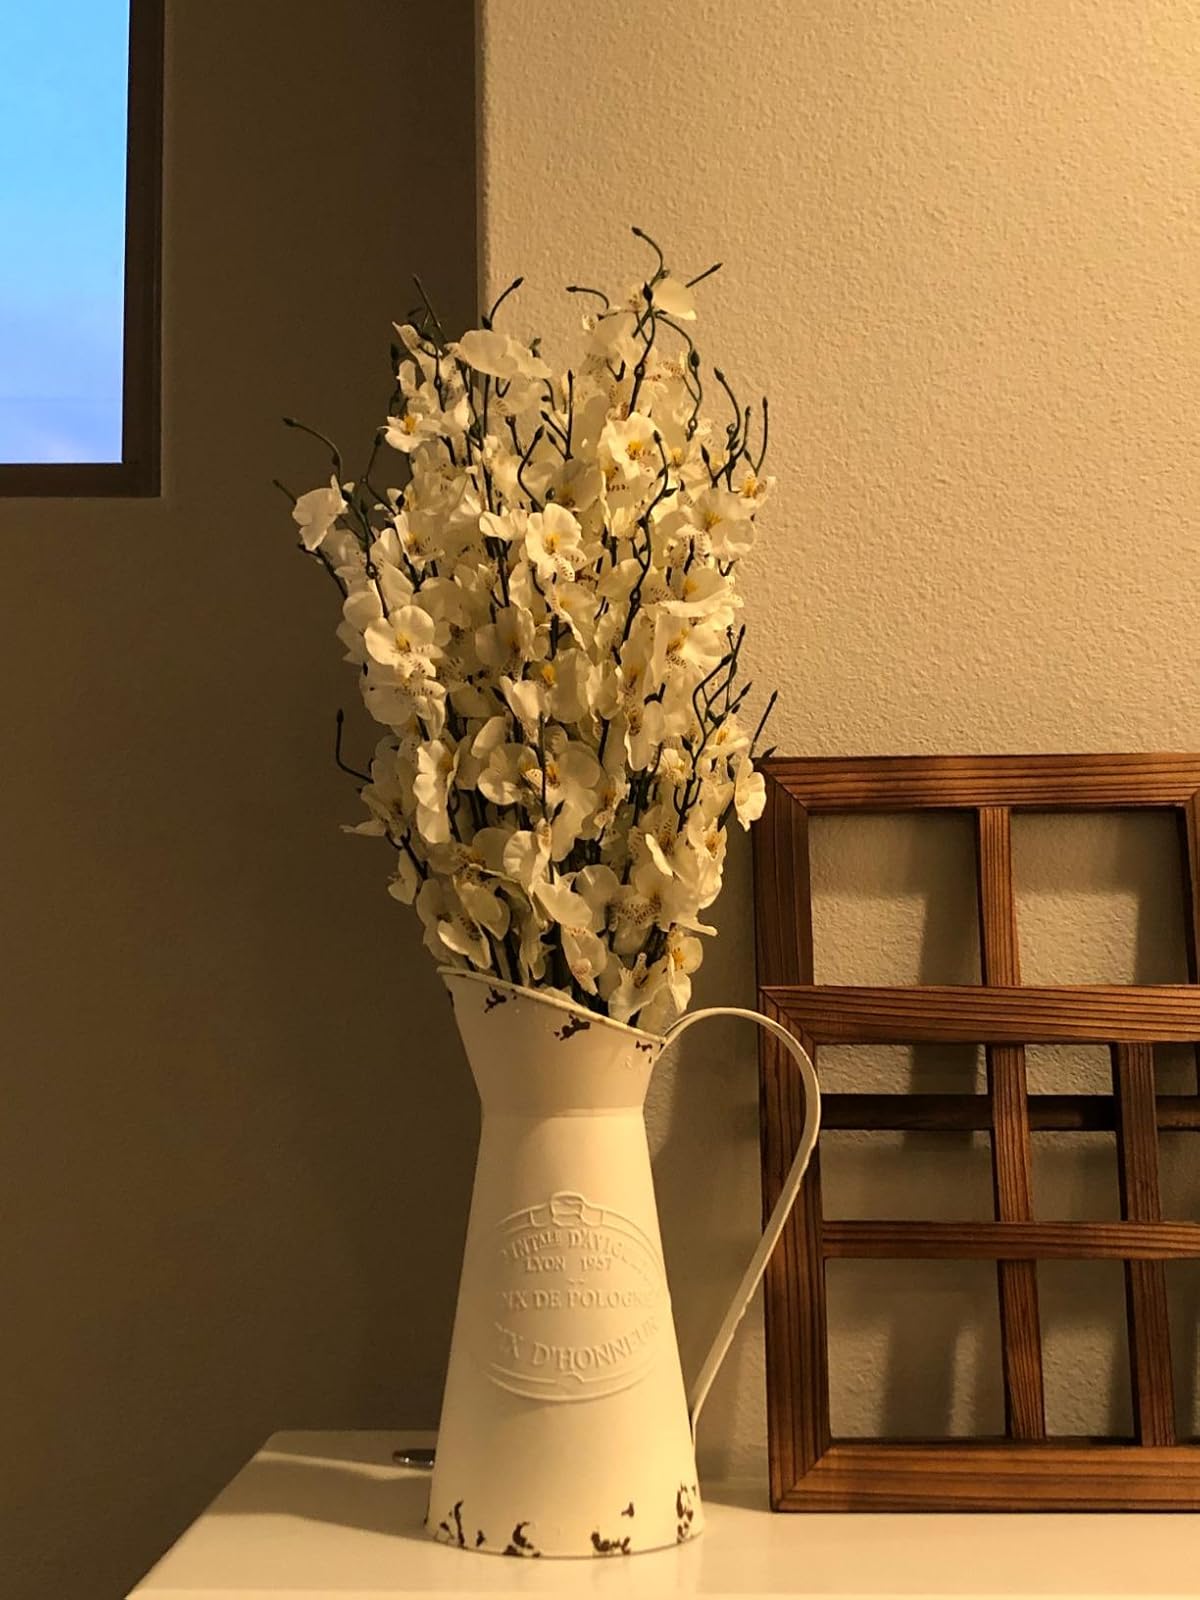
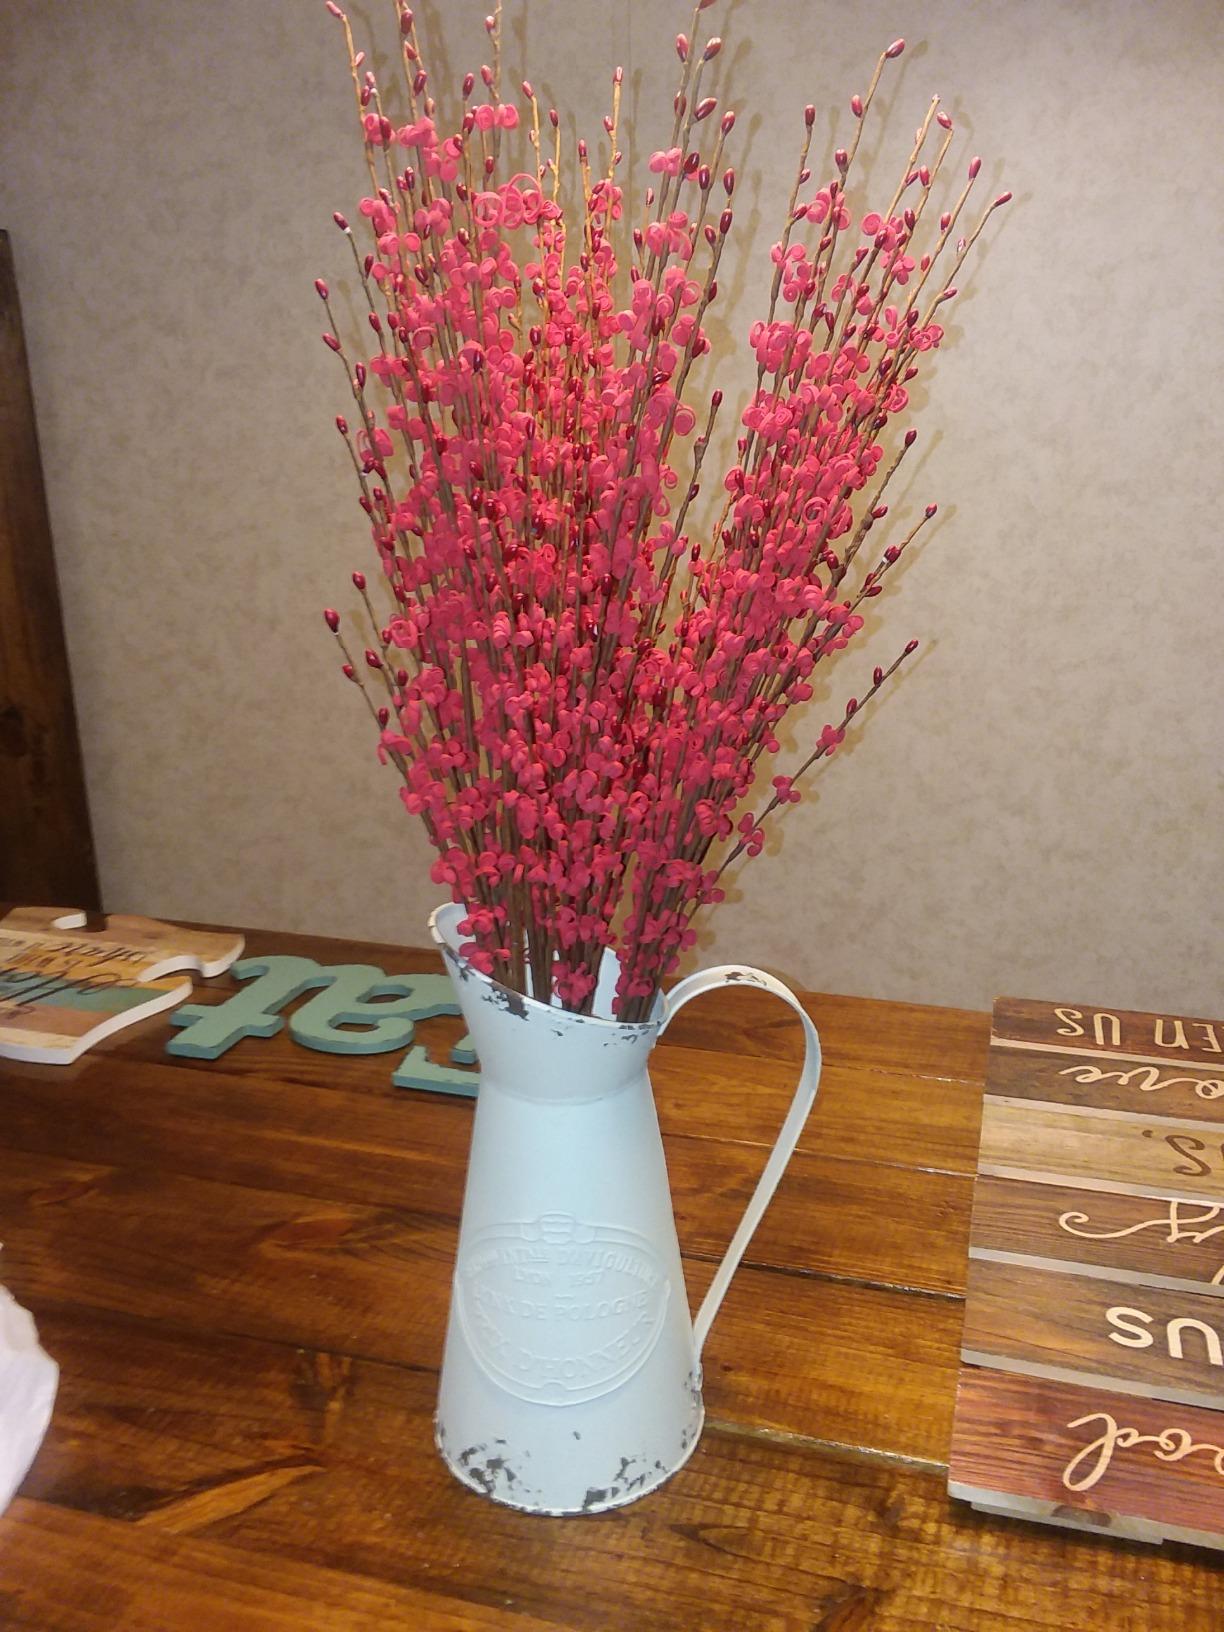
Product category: vase
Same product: yes